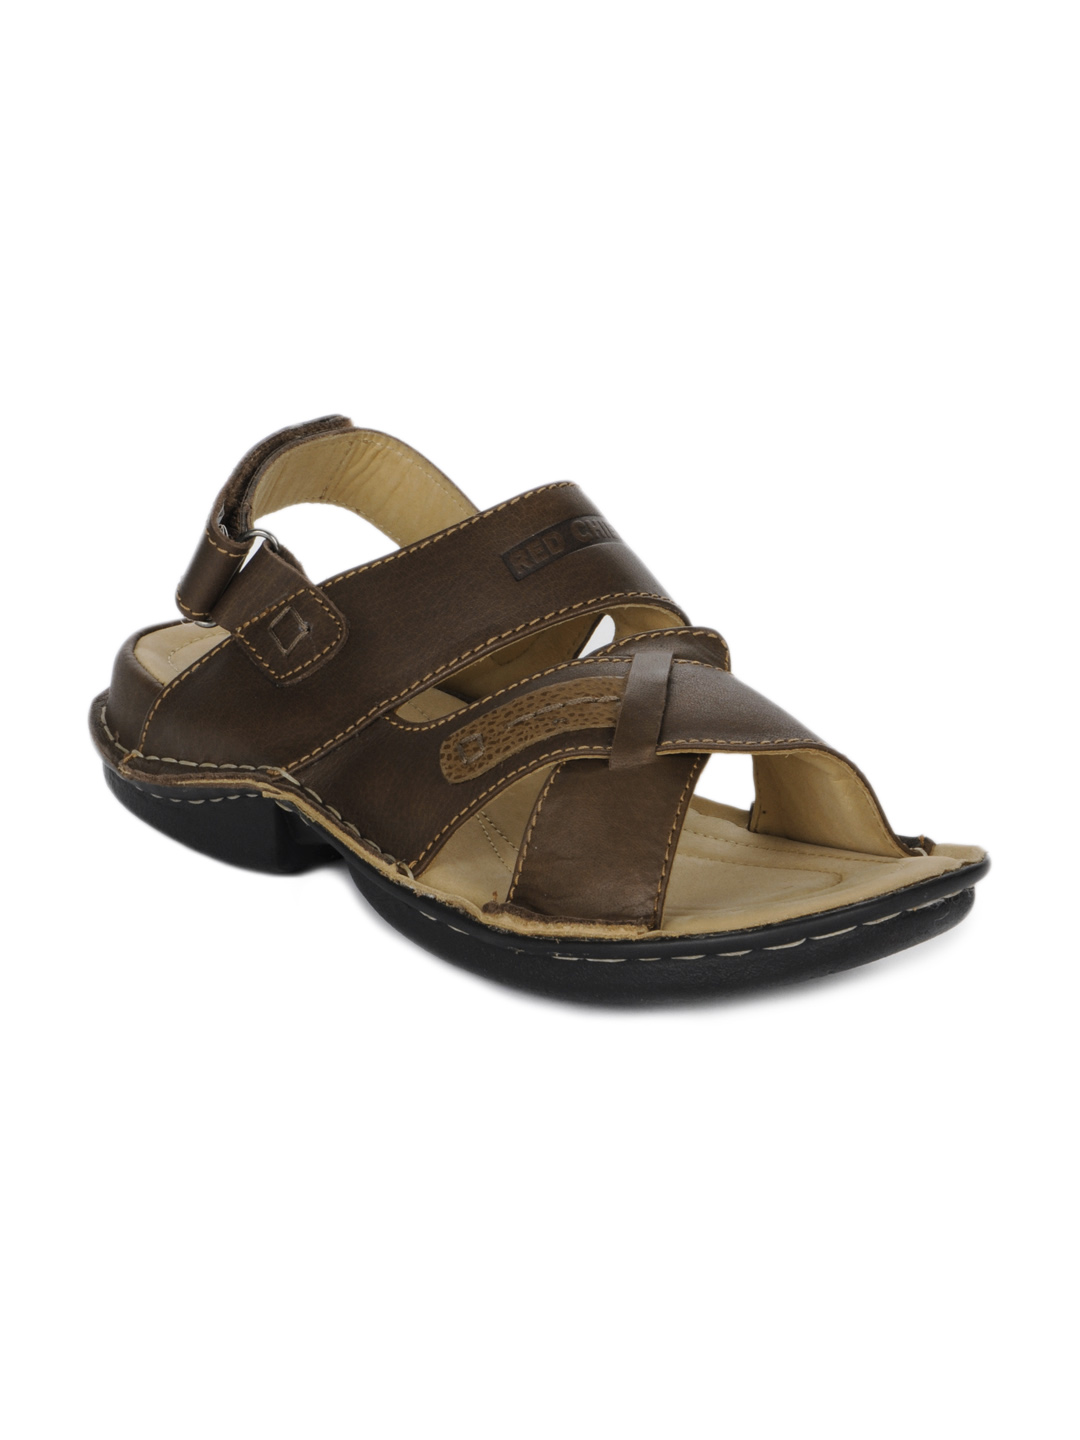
Red Chief Men Brown Sandals
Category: Footwear / Sandal / Sandals
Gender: Men
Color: Brown
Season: Winter 2018
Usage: Casual